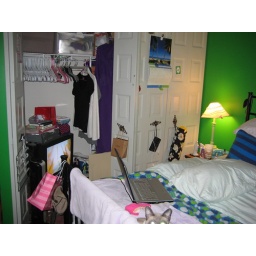
Jim Williamson. 2nd floor daughter's bedroom. double-wide folding door closet. 8' wide by 7' high. hollow doors.